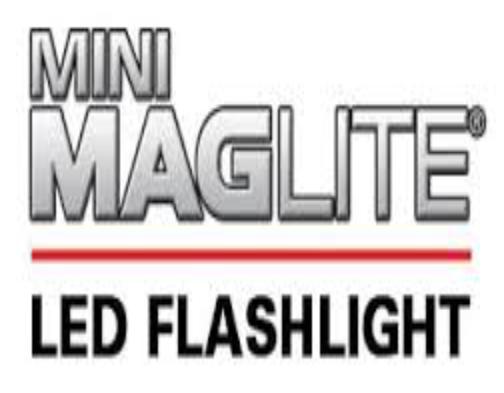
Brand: maglite
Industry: Necessities